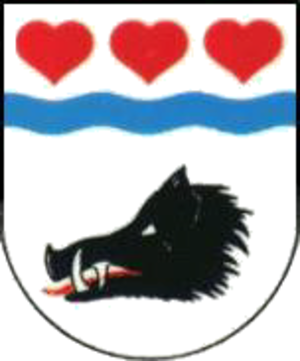
Deutsch Evern est une commune allemande de l'arrondissement de Lunebourg, Land de Basse-Saxe.